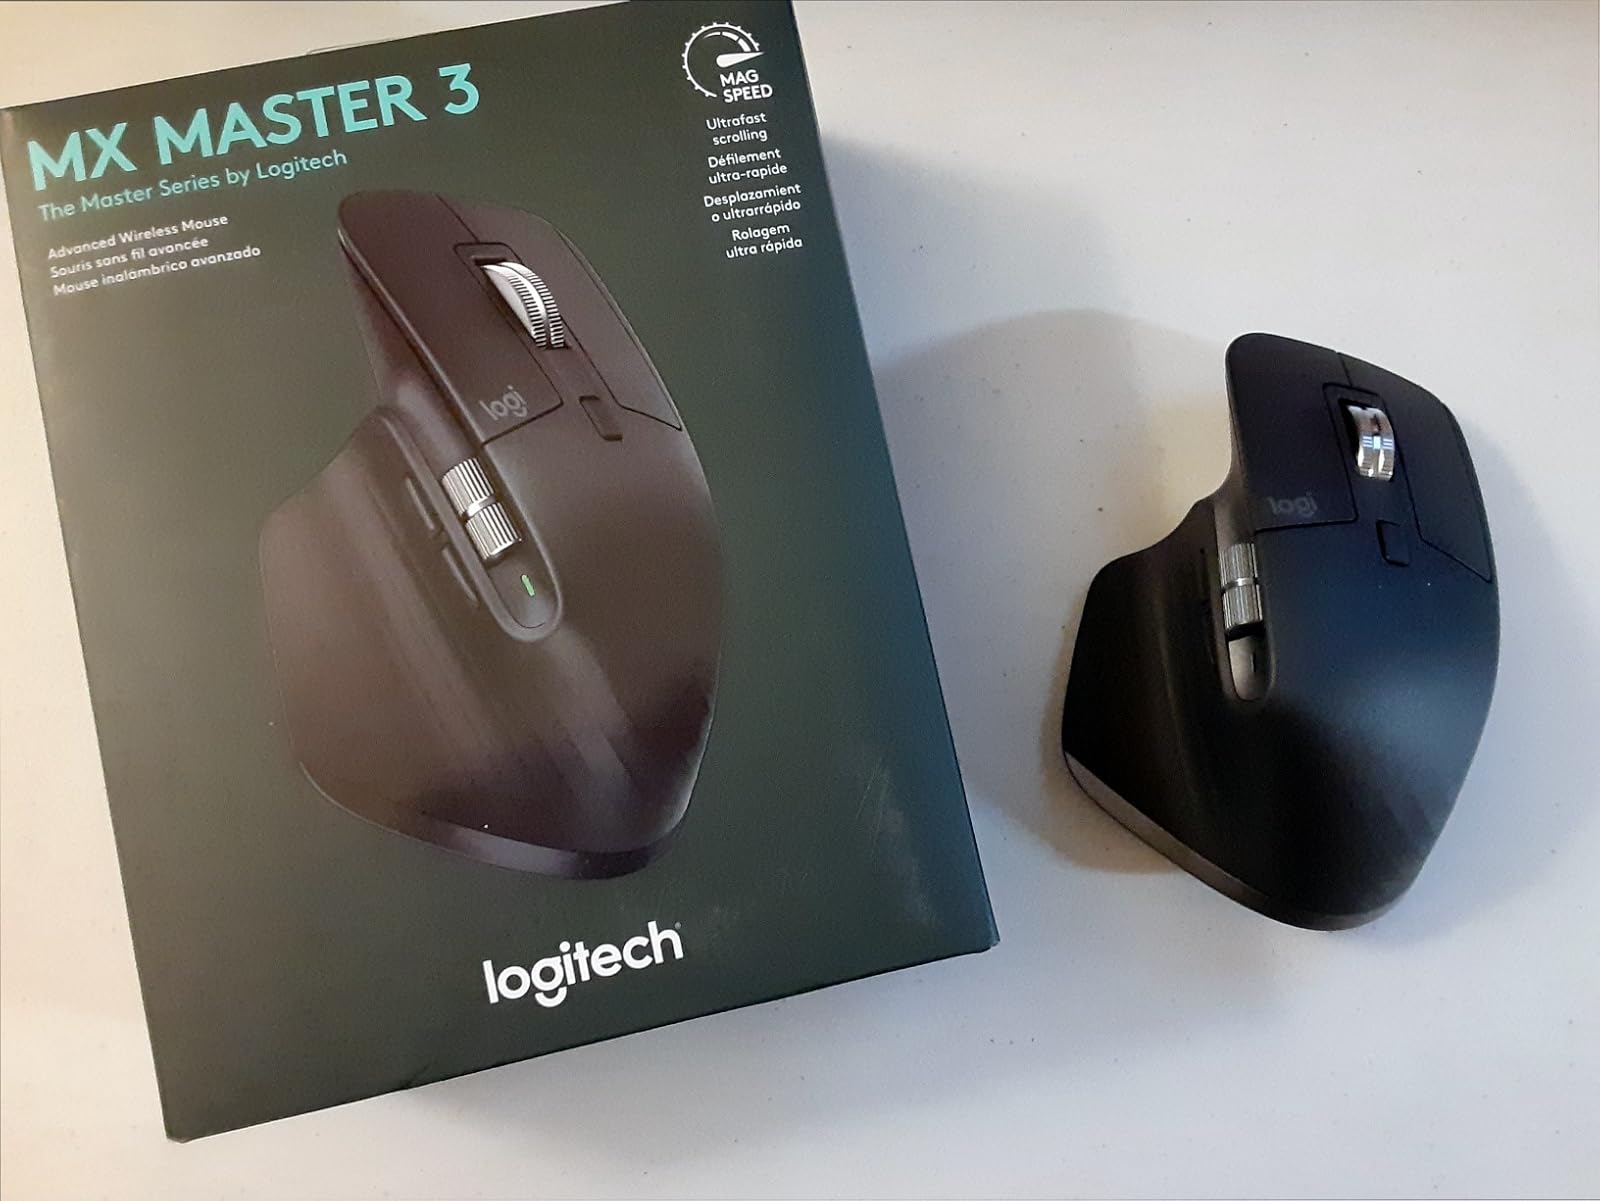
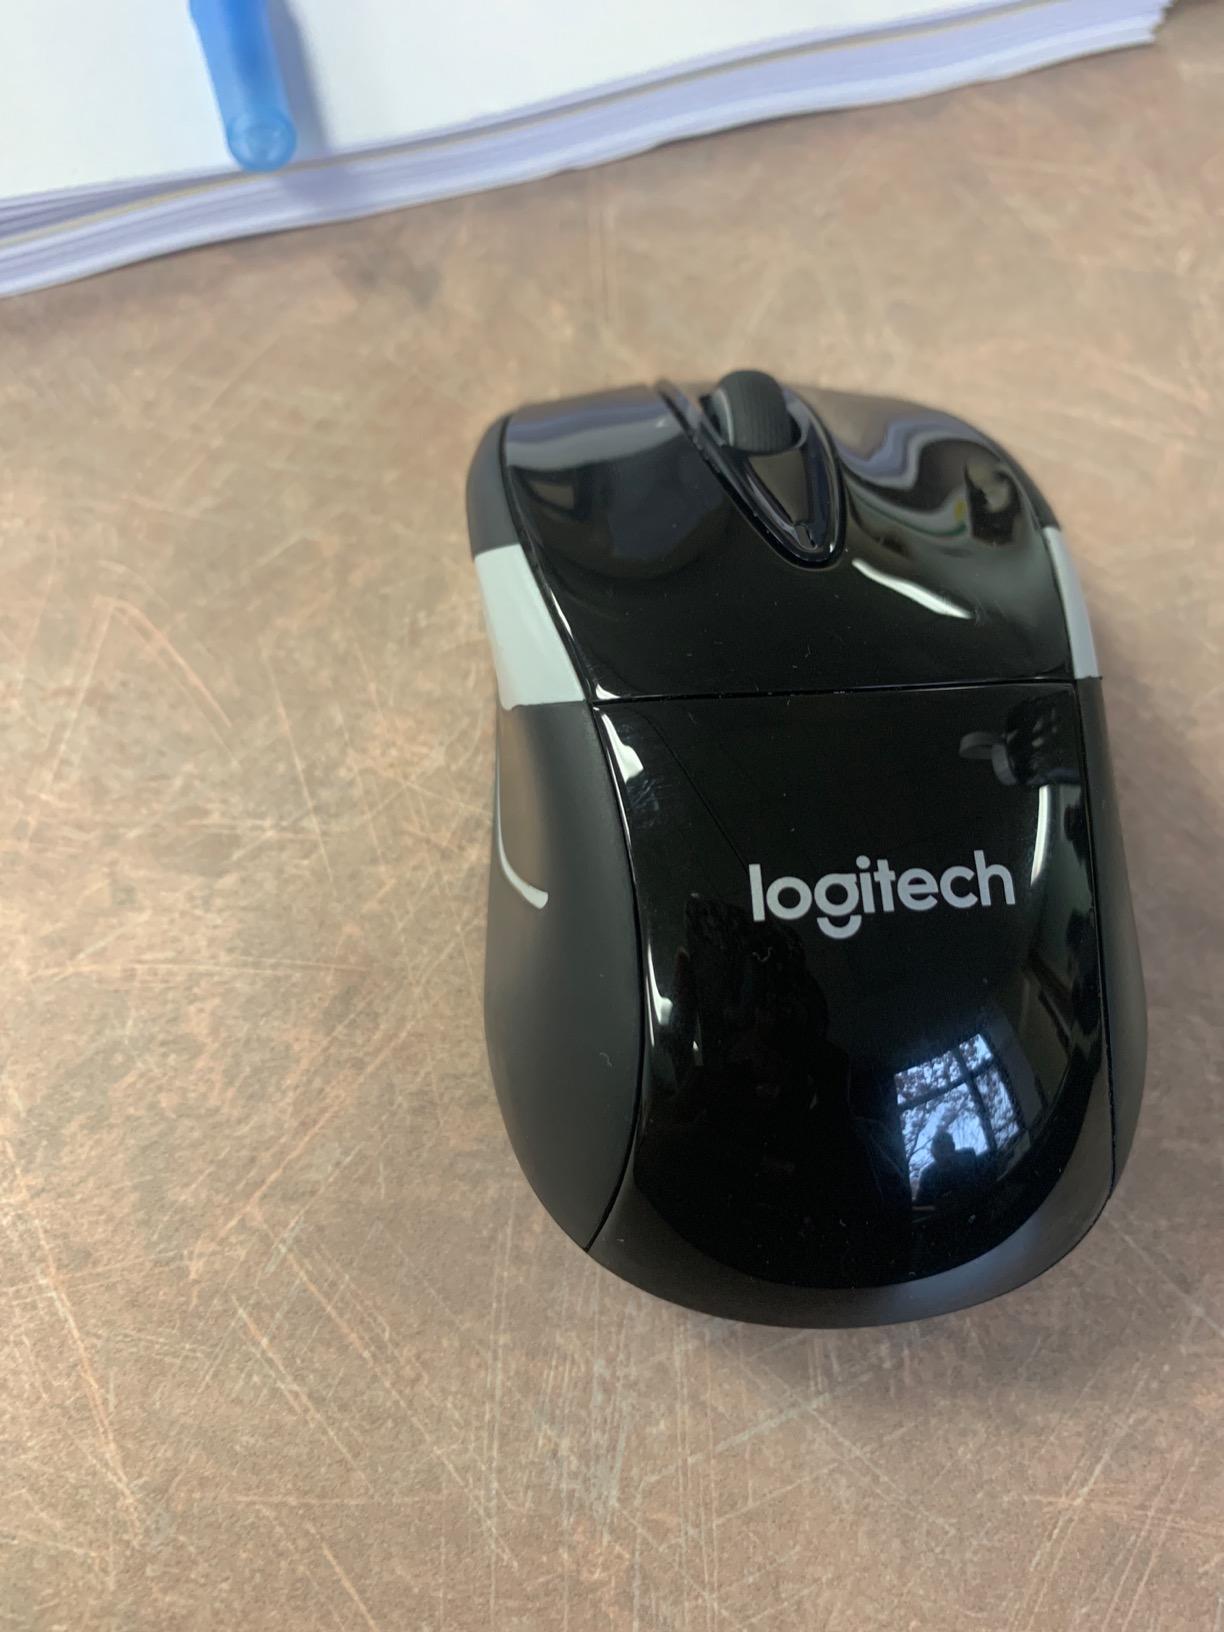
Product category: mouse
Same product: no